Van Buren Place Historic District

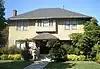
Percy H. Clark Residence, 2008

The Van Buren Place Historic District consists of Craftsman, Shingle-Craftsman and Tudor-Craftsman style homes built between 1903 and 1916. The area was founded by Percy H. Clark who built six of the homes.